Archduke Joseph of Austria (Palatine of Hungary)

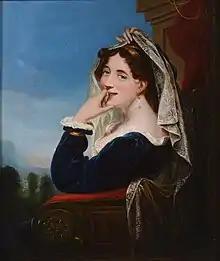
Princess Charlotte of Saxe-Hildburghausen as Princess Paul of Württemberg, between 1815 and 1820, by Johann Philipp Bach. Joseph also considered her as a possible second wife.

During their short marriage, the couple lived happily. Many festivities were organised for and by Alexandra, to which she usually wore Hungarian-style dress. The couple rode and walked around Buda, once finding the village of Üröm, which Alexandra liked so much that Joseph purchased it, planning to build a summer residence there. Towards the end of her pregnancy, Alexandra often visited Üröm. She enjoyed Hungarian folk music and talked to delegations of "tót"s (old name for Roman Catholic South Slavs living in Hungary) in a mix of Russian and Slovak. For Joseph's birthday in 1800, she commissioned Haydn to conduct his oratorio "The Creation" and also invited Beethoven to perform in Budapest.